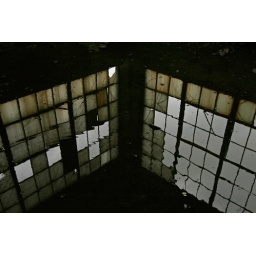
Reflection of windows in a puddle of water inside the Packard.